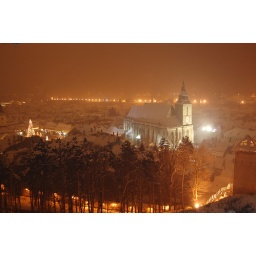
Black church in white clothes